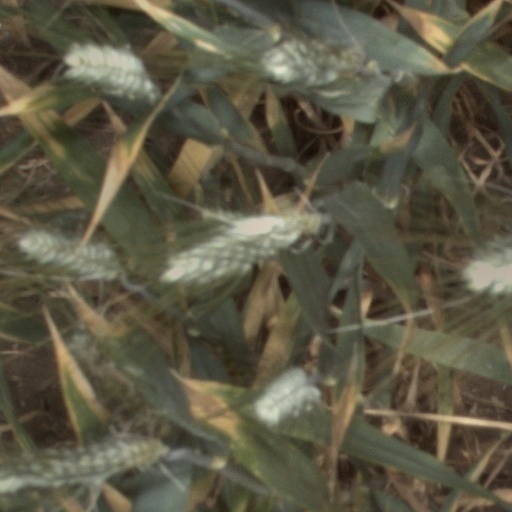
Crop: wheat